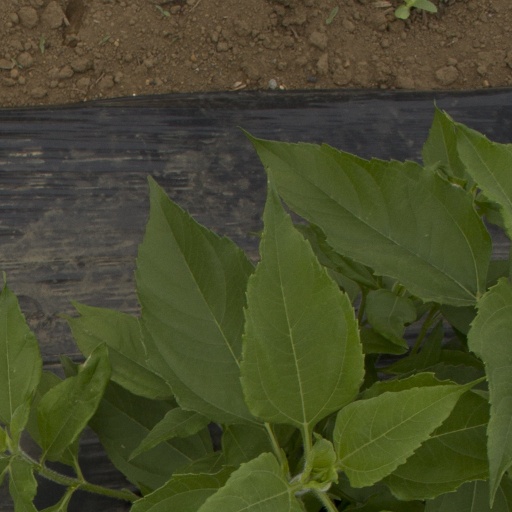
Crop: Jerusalem artichoke